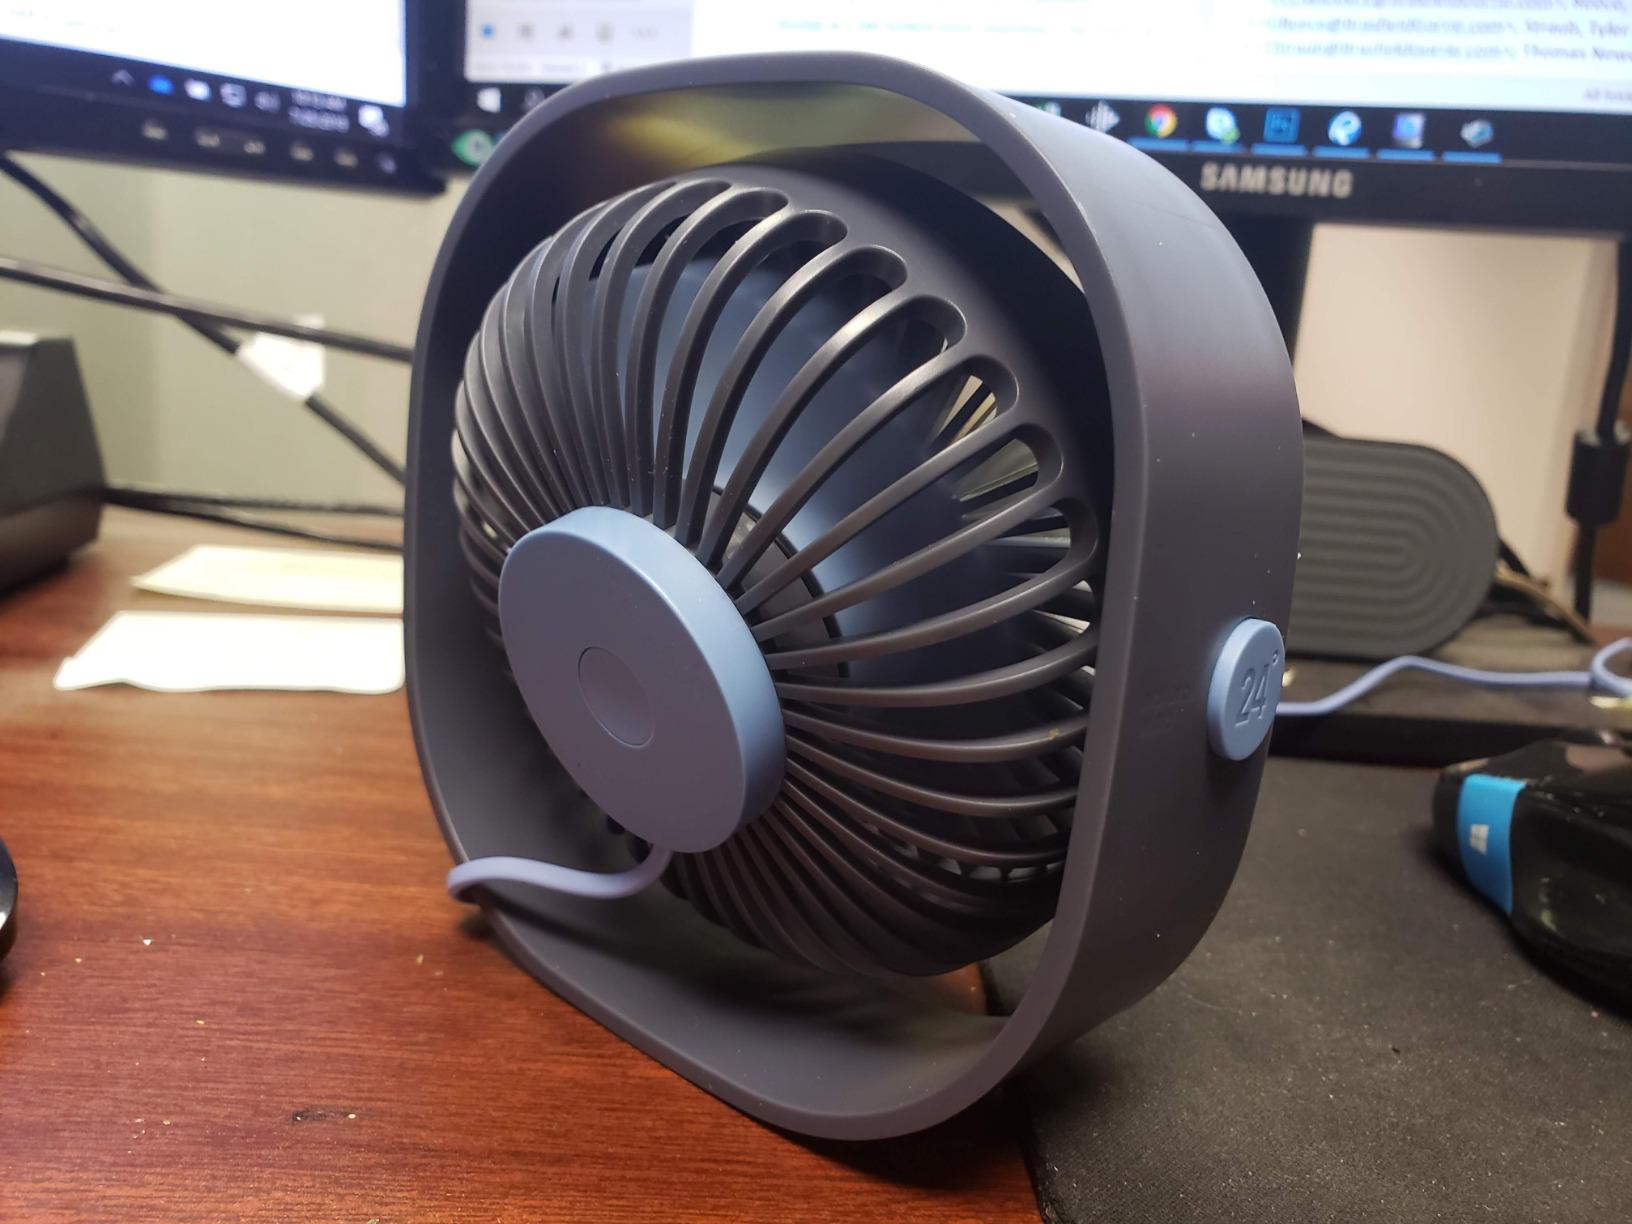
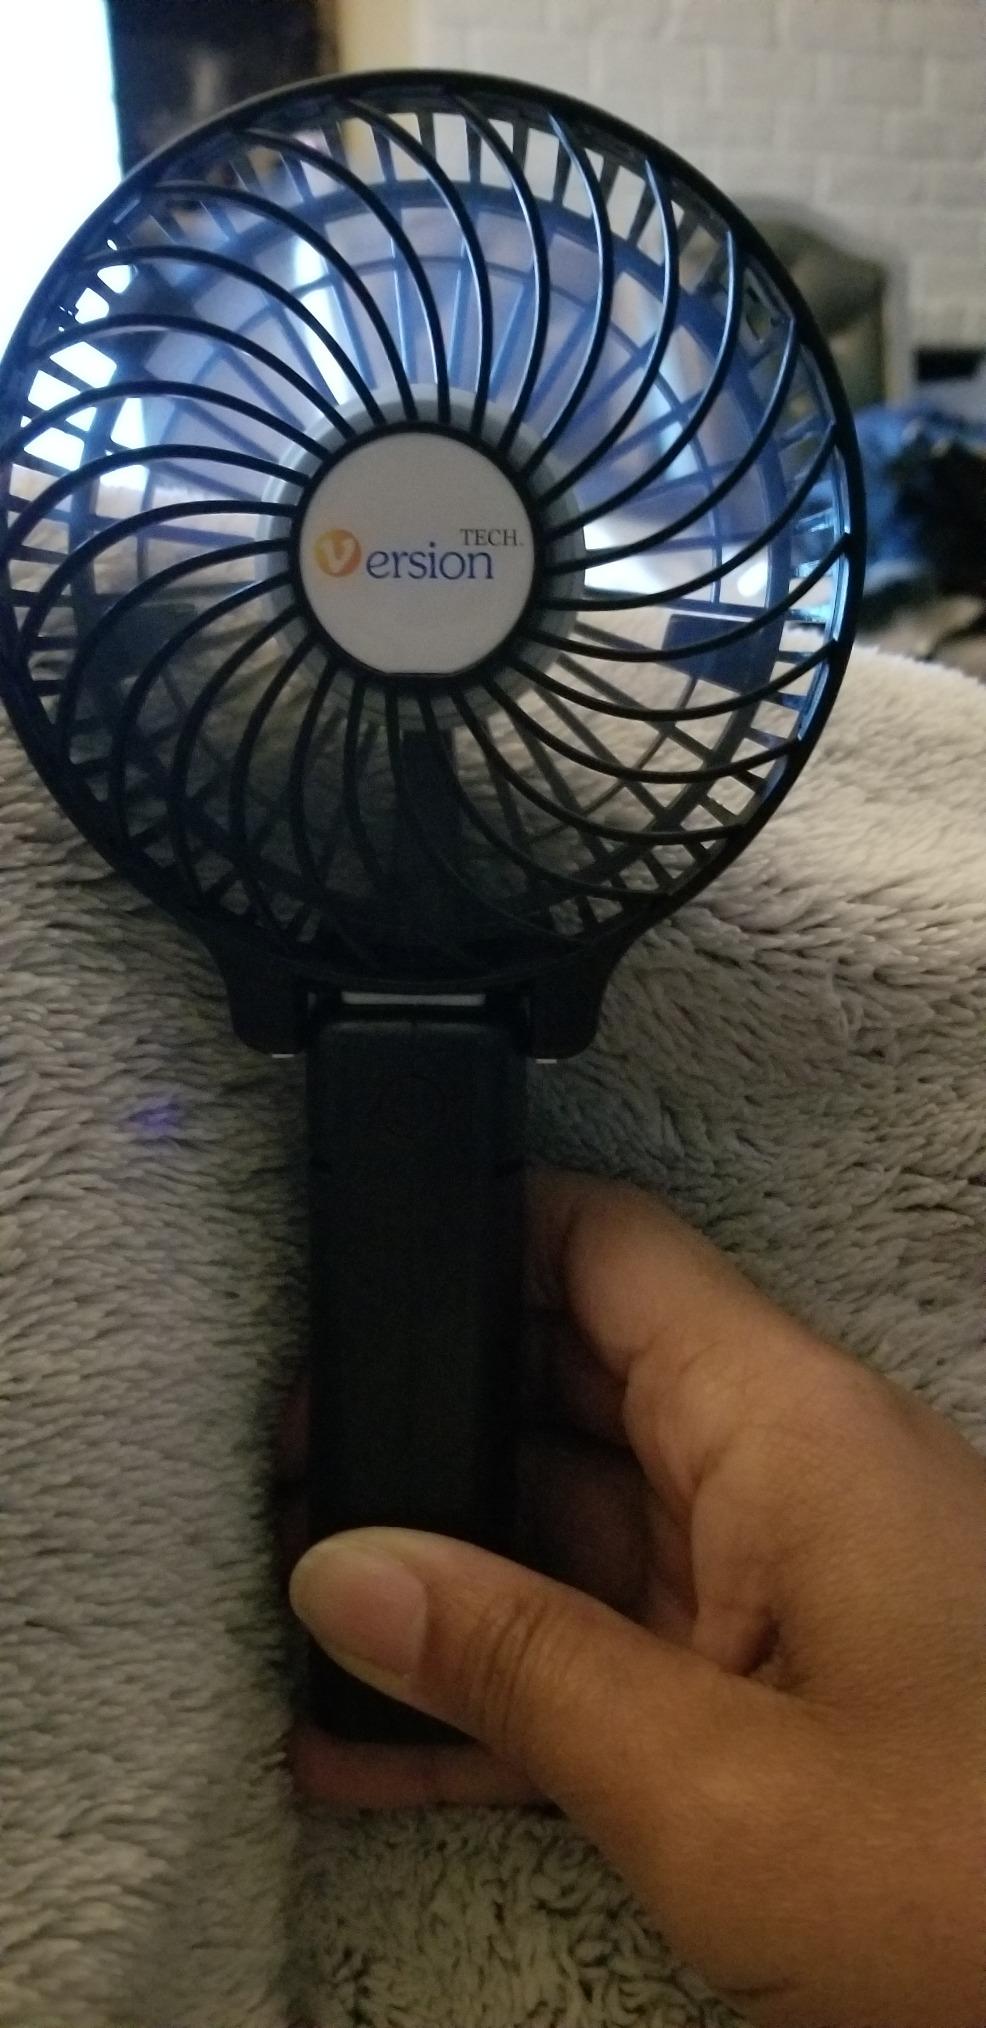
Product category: fan
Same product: no